List of birds of Uganda

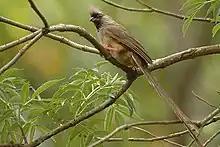
Speckled mousebird at Bwindi NP, Uganda

The family Pandionidae contains only one species, the osprey. The osprey is a medium-large raptor which is a specialist fish-eater with a worldwide distribution.